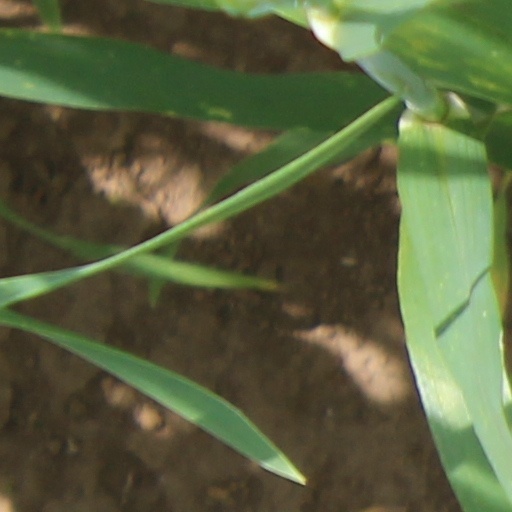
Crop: wheat